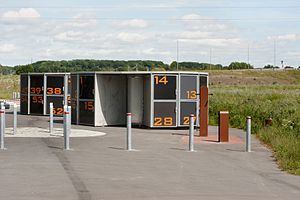
Parker og cykl-terminal
Parkér og cykel terminalen i Lystrup, i de nummerede bokse opbevares cyklerne bag lås.
Parker og cykel terminal i Lystrup
Parkér og cykel terminal et anlæg hvor pendlere kan parkere deres bil og tage en cykel og køre på den resten af vejen til arbejde, og omvendt den anden vej. Det første anlæg af den slags er lavet ved motorvejskrydset i Lystrup. Anlægget her er en del af en cykelhandlingsplan for Aarhus, der vil forbedre forholdene for cyklister og dermed afhjælpe den tiltagende biltrafik i byen. I forbindelse med anlægget er tilkoblet supercykelstier til Aarhus midtby.